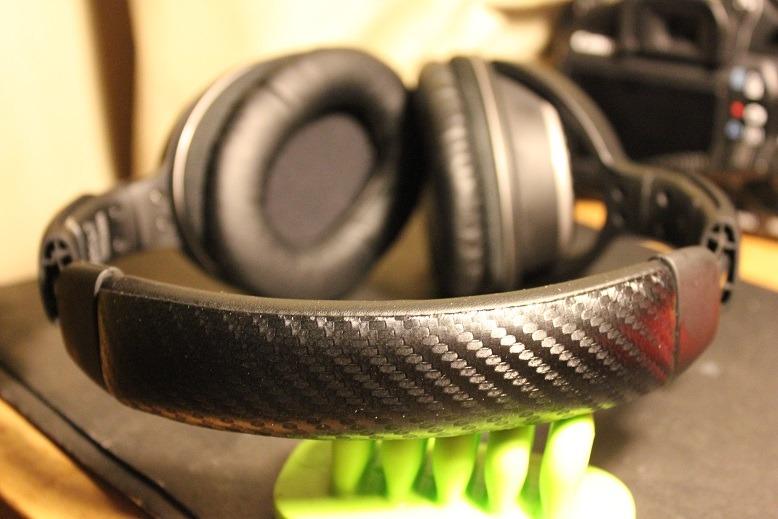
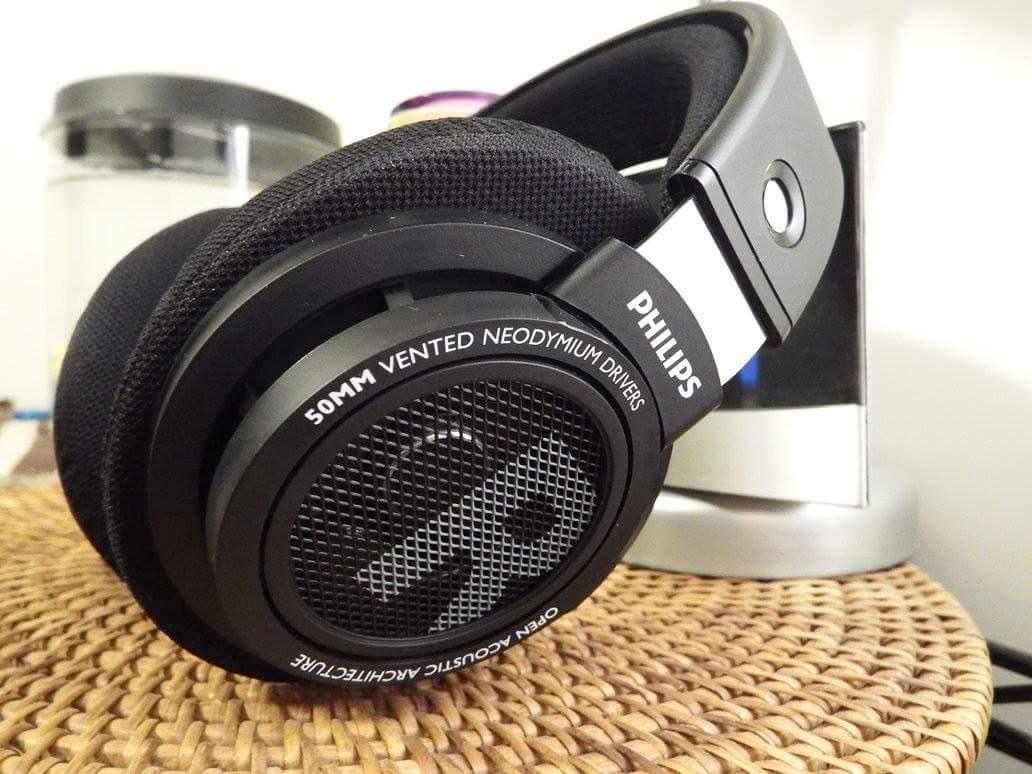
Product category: headphones
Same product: no